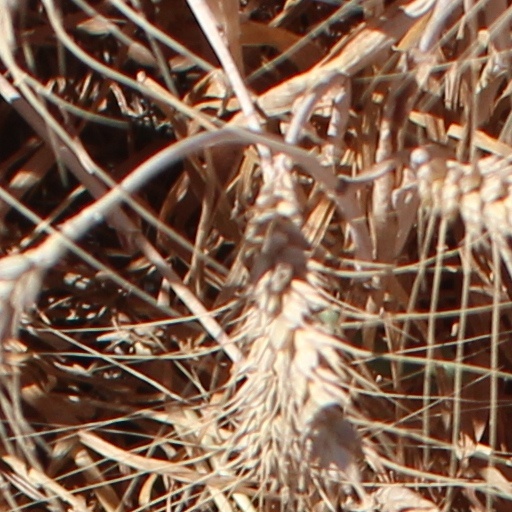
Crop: wheat